Cierva Point and offshore islands Important Bird Area

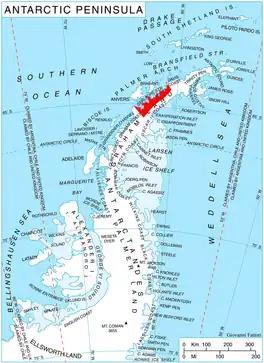
Location of Danco Coast on Graham Land, Antarctic Peninsula.

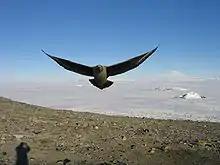
The IBA is an important breeding site for south polar skuas

The Cierva Point and offshore islands Important Bird Area is a 6540 ha tract of land and sea on the Danco Coast of the Antarctic Peninsula.